2018 British Isles cold wave

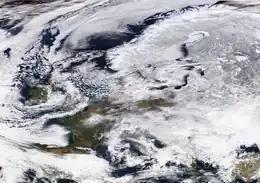
Satellite view showing Europe, including Great Britain and Ireland partially covered in snow under the lines of the strong cold wave on 27 February 2018

Anticyclone Hartmut (dubbed the Beast from the East) was a storm that began on 22 February 2018, and brought a cold wave to Great Britain and Ireland. Anticyclone Hartmut also brought widespread unusually low temperatures and heavy snowfall to large areas. The cold wave combined with Storm Emma, part of the 2017–18 European windstorm season, which made landfall in southwest England and the south of Ireland on 2 March.